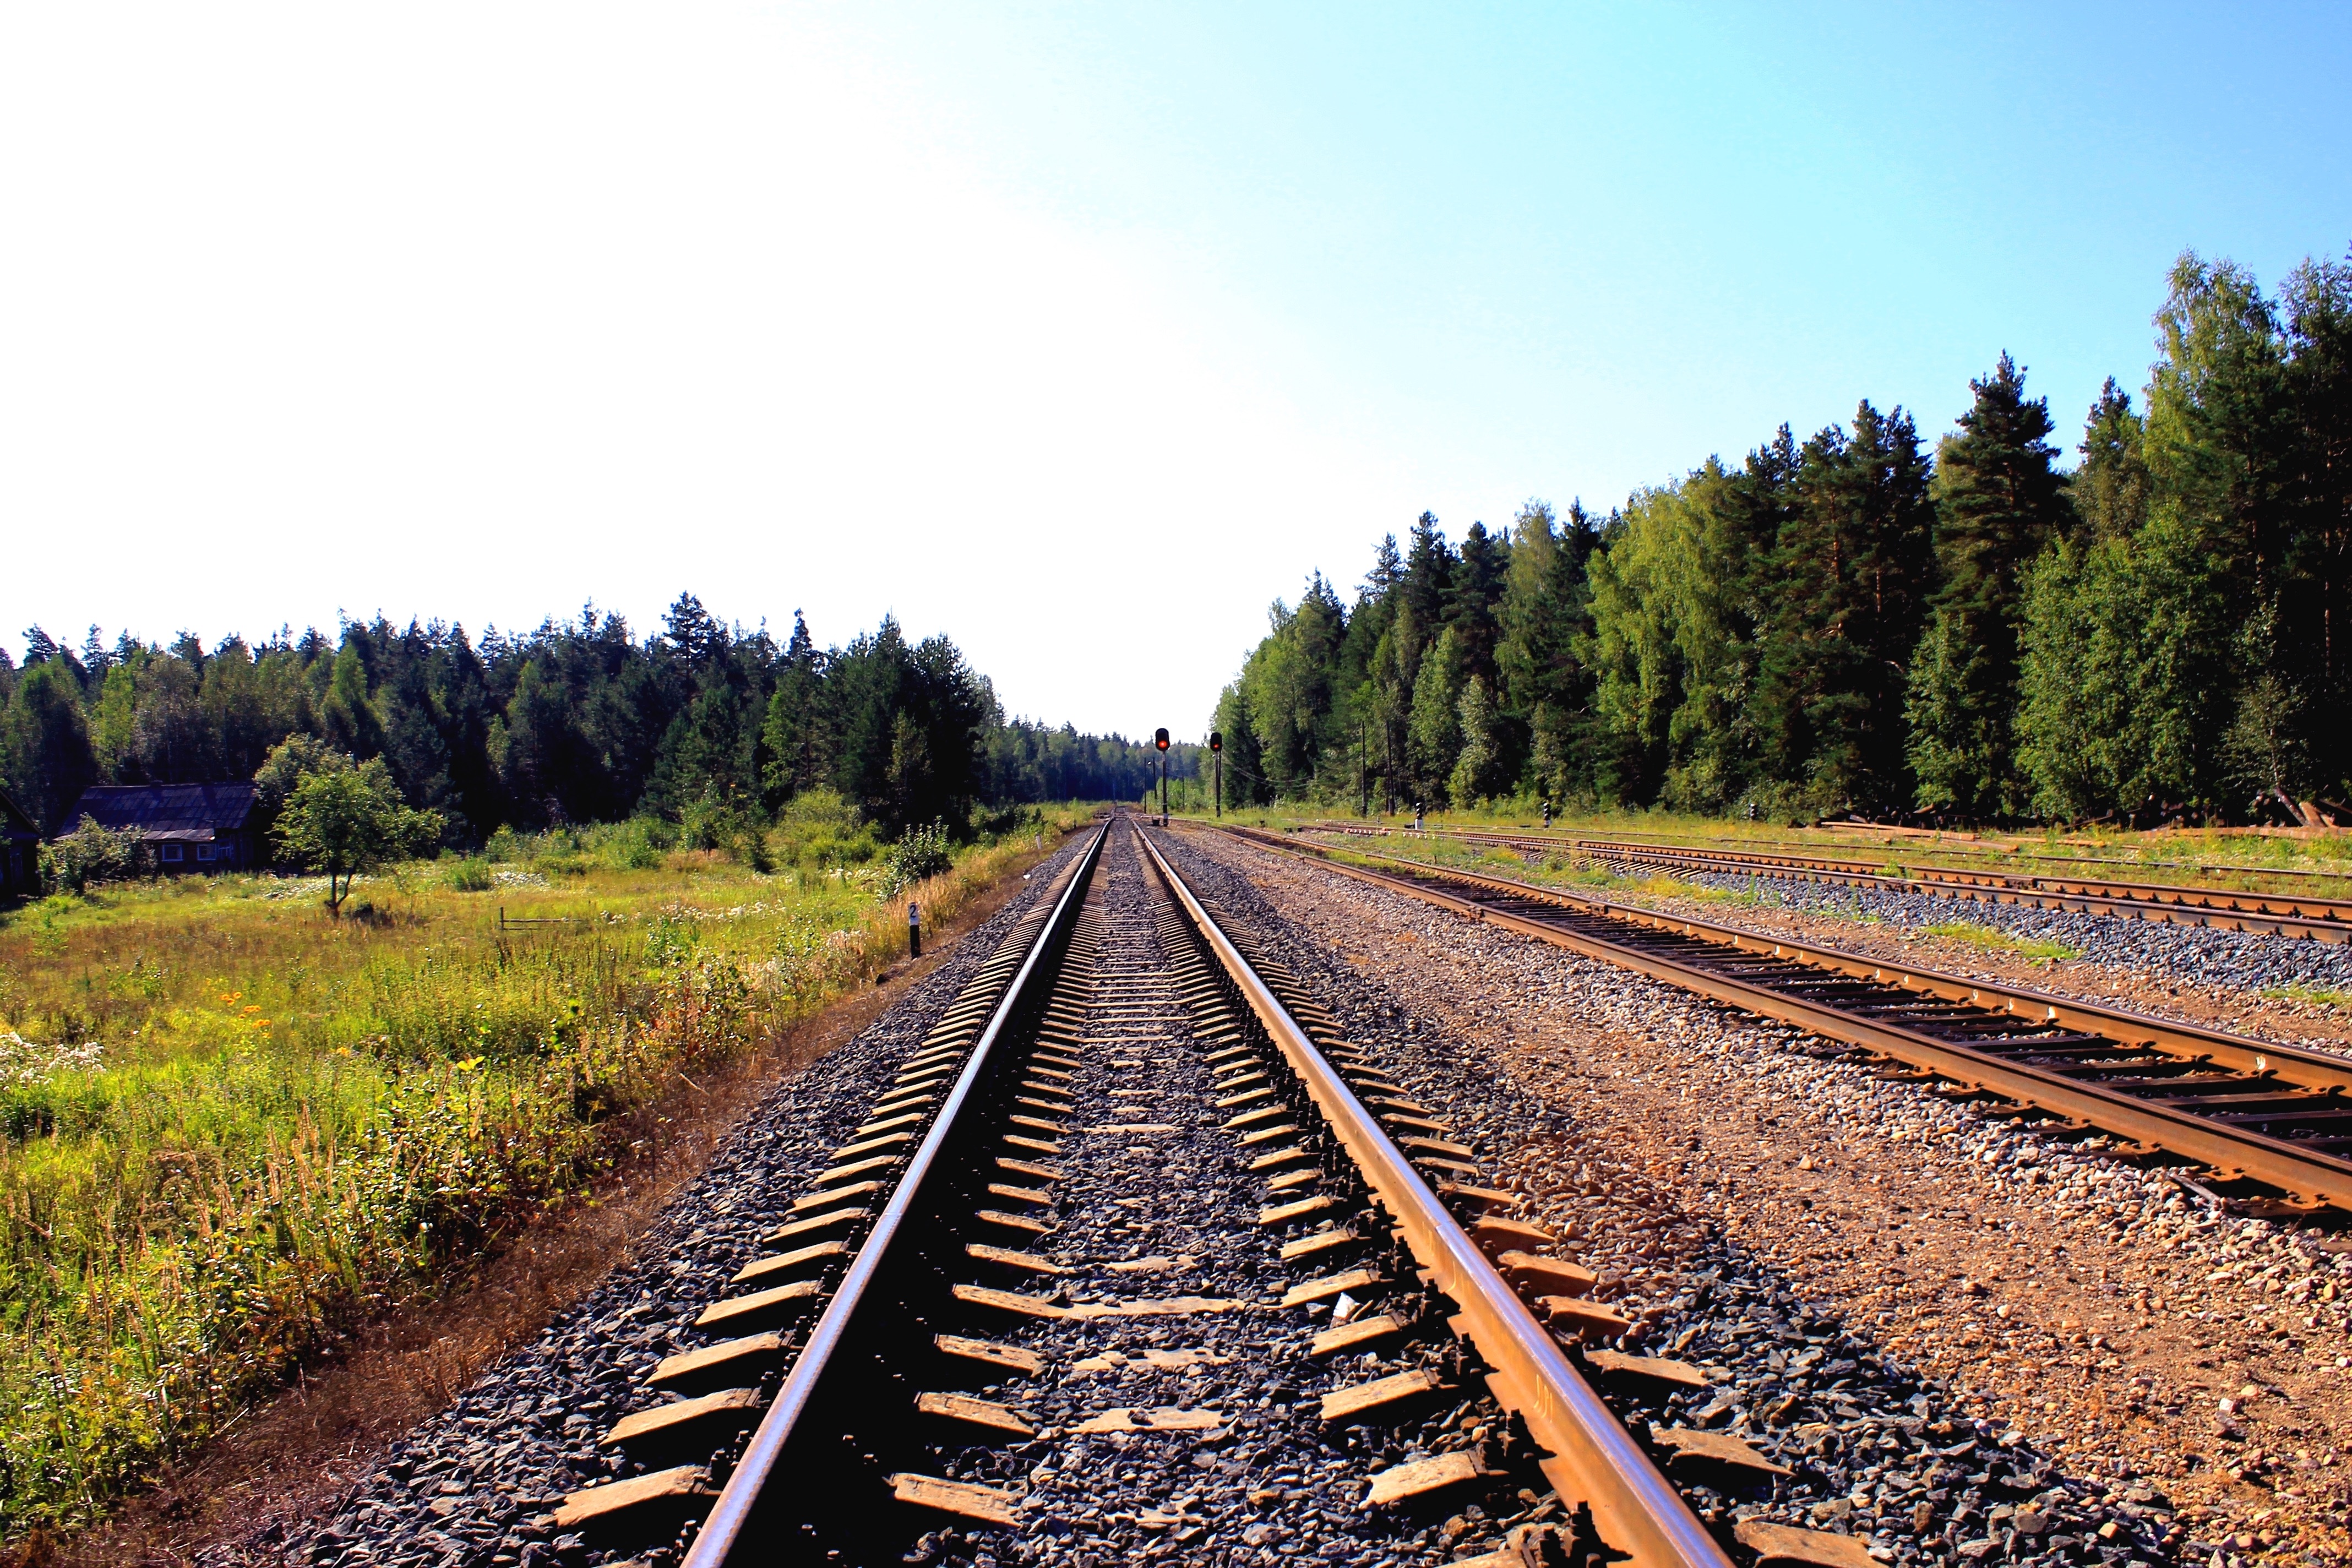
track, railway, field, train track, rail, transport, vehicle, soil, gravel, rail transport, nonbuilding structure